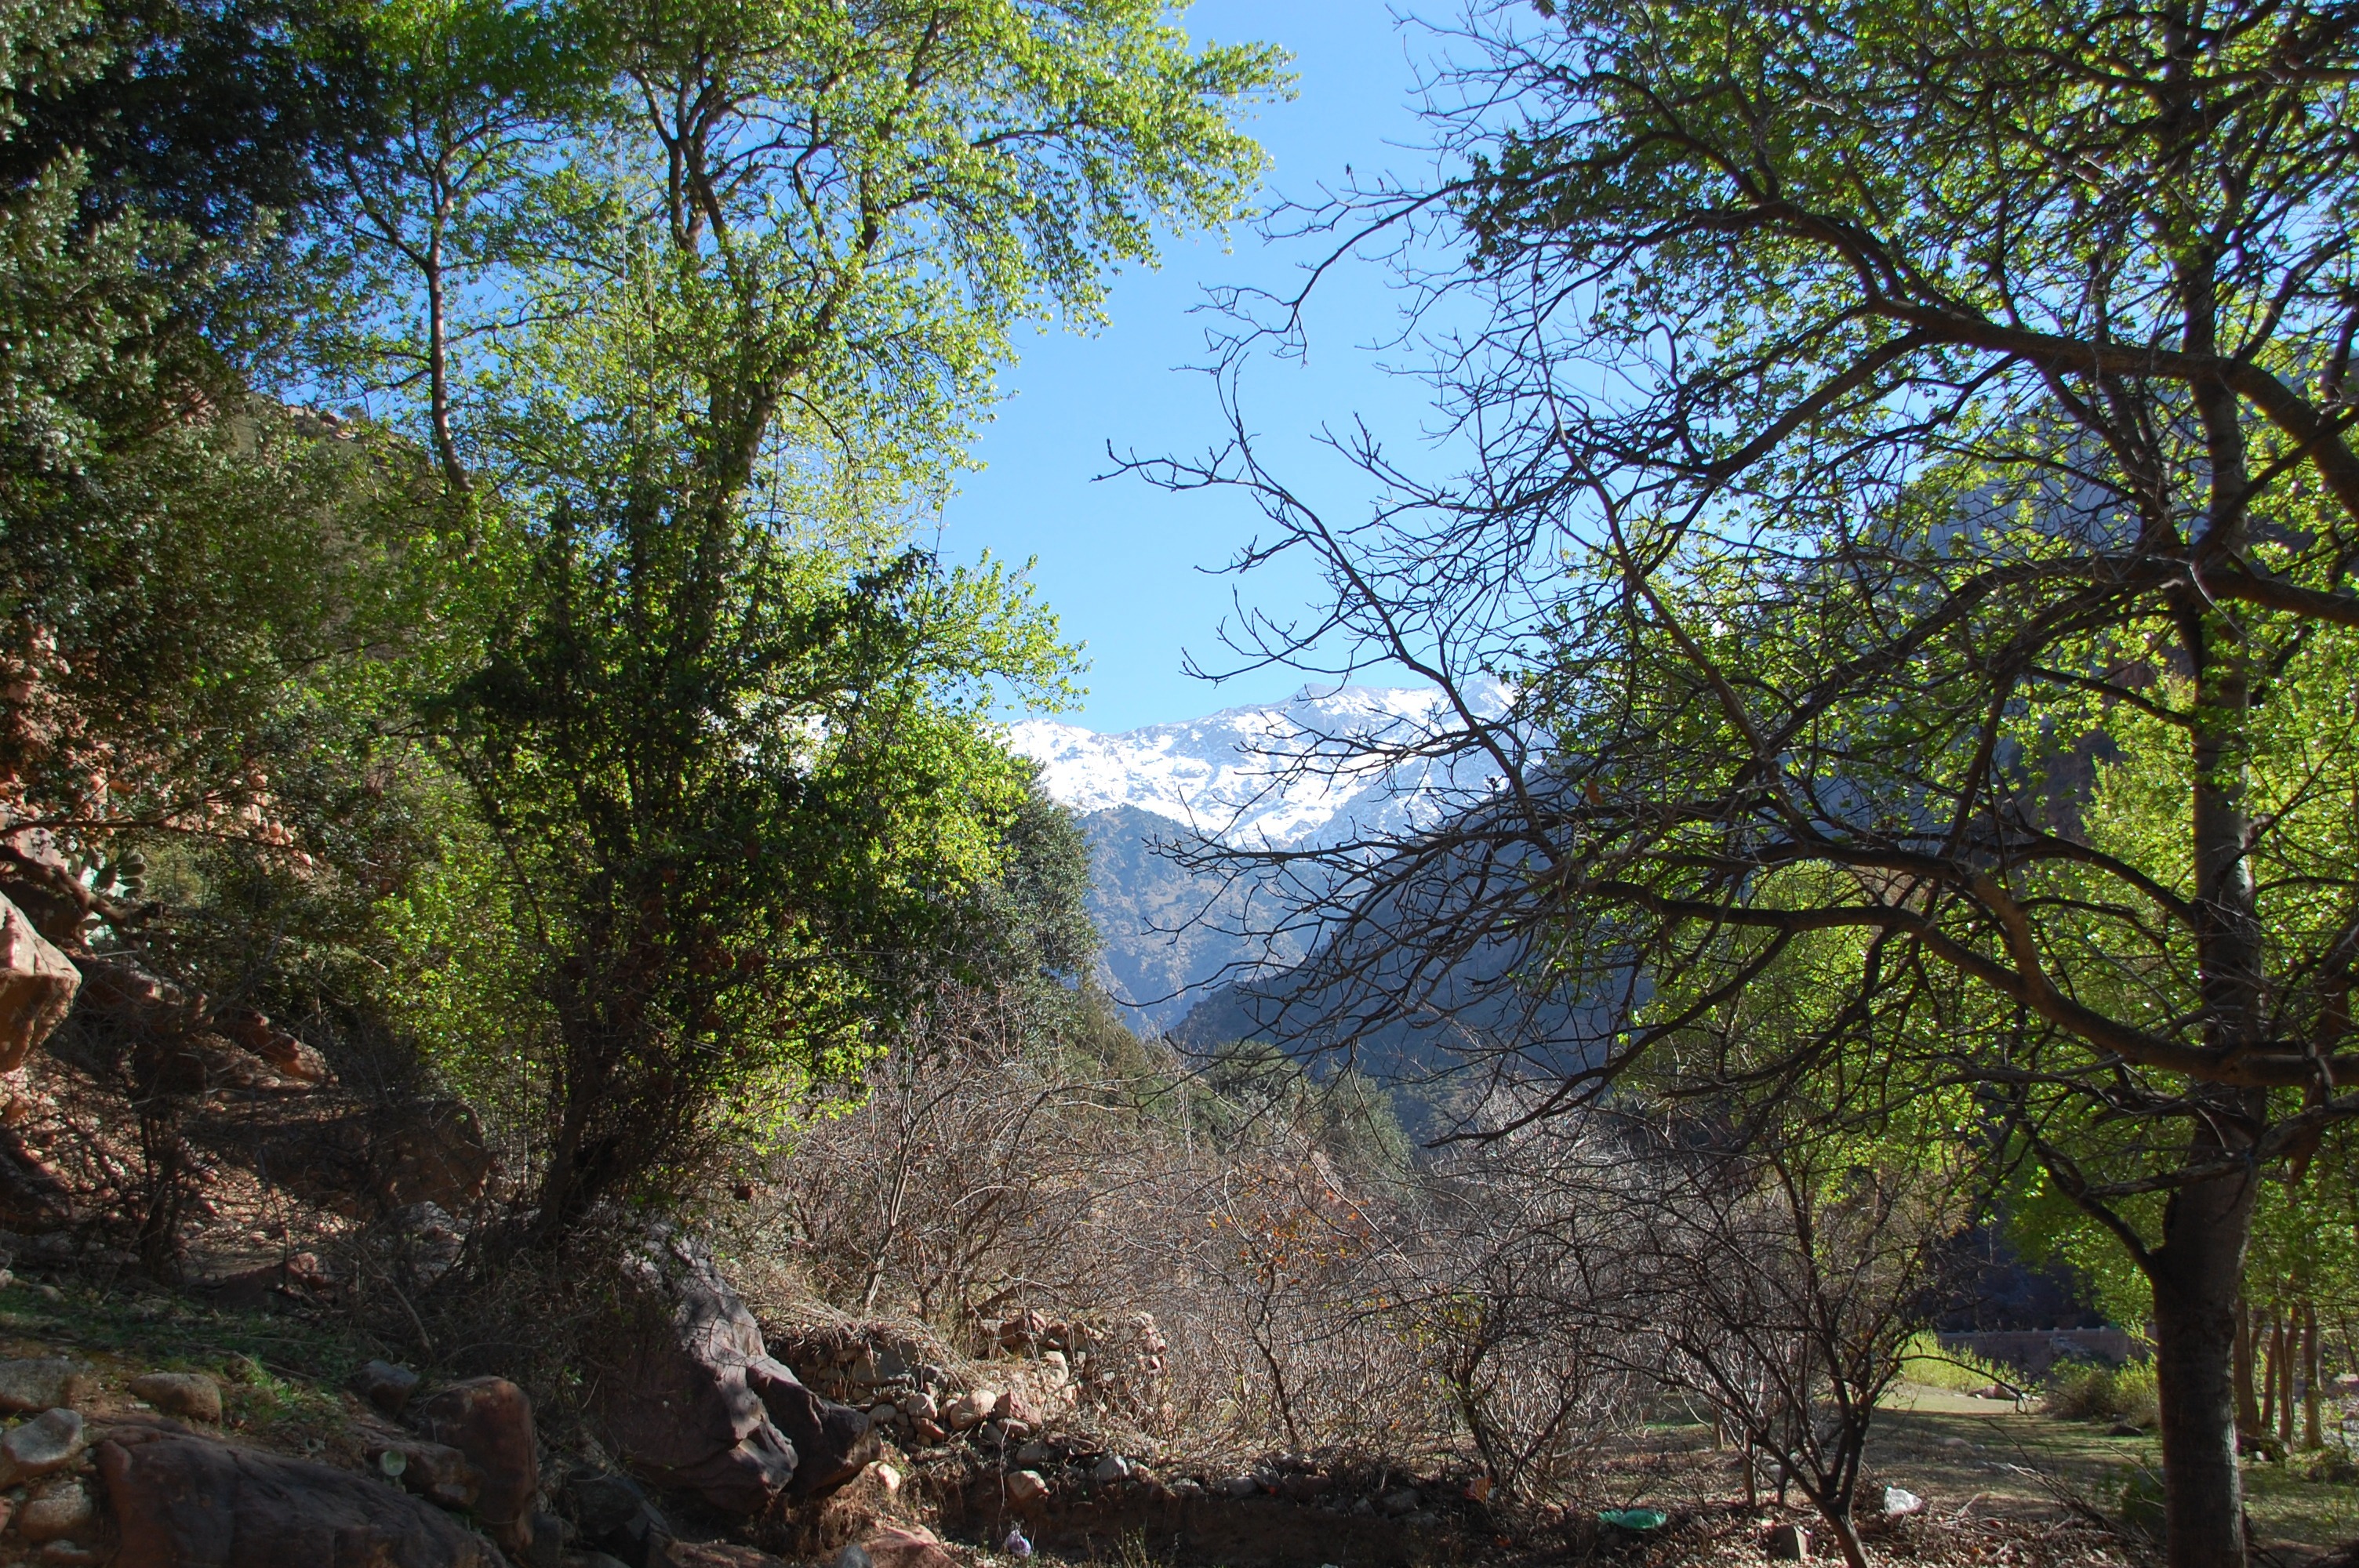
landscape, tree, nature, forest, wilderness, branch, trail, river, stream, jungle, autumn, africa, park, mountains, rainforest, morocco, woodland, habitat, ecosystem, natural environment, woody plant, marroc joins juncadella at